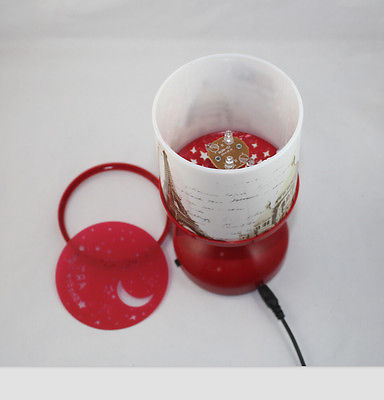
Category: lamp